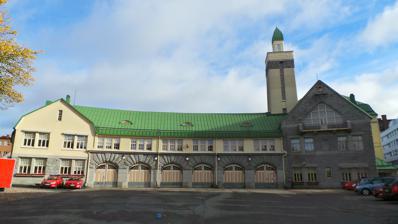
Building: Tampere Central Fire Station
Country: Finland
Year built: 1908
Fire station in Tampere, Finland The Central Fire Station in October 2013 The Tampere Central Fire Station ( Finnish : Tampereen keskuspaloasema ) is a fire station located at Satakunnankatu 16 in the Jussinkylä , Tampere , Finland , on the eastern shore of Tammerkoski . The Art Nouveau -style fire station building, completed in 1908, was designed by architect Wivi Lönn . History A permanent fire brigade was established in Tampere on 5 July 1898, and a voluntary fire brigade had been established in the city as early as 1873. The permanent fire brigade initially operated in temporary premises in the merchant Axel Siren's house at Puutarhakatu 6. A estate of land was built for the building along Satakunnankatu in 1903, and in 1905 a fire station design competition was held, which was won in February 1906 by architect Wivi Lönn. The Malmö 's fire station in Sweden must have been used as an example in the design of the fire station. Design and construction The station was originally designed for horse-drawn equipment and the horse stables and equipment hall were located in the curved center of the station. Architect Berndt Blom, who acted as Tampere's firefighter, also contributed to the functional design of the station. Construction work on the fire station began in April 1907 and the building was commissioned on September 30, 1908. Completion of the building was delayed by four months on the construction site on Christmas Eve 1907 due to a fire that broke out. The building was made of brick but also used reinforced concrete structures. The facades were upholstered in granite . The fire station also included a fire tower . In the 1920s, alterations were carried out at the fire station according to the plans of Tampere city architect Bertel Strömmer , when cars replaced horse-drawn equipment. In this context, the curved central part of the building was also raised by one floor, which was occupied by crew quarters. In 1982, a red-brick annex was completed for the fire station on the Palokunnankatu side and then for the fire station's so-called the old part was renovated in 1983–1986. Museum The Tampere Fire Museum in October 2019 The Tampere Fire Museum ( Finnish : Tampereen palomuseo ), founded in 1998, is located in the basement of the Central Fire Station. The renovated fire museum was opened to the public on the 2019 Tampere Day . References